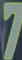
Number: 7